Adam House

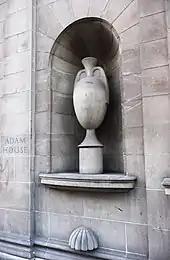
External detail from Adam House

The four storey building with basement, at 5 and 6 Chambers Street, was built in a modern neo-classical style by William H Kininmonth, a leading Scottish exponent of Modernism, and dates to 1954. It includes a 164-seat basement theatre space, as well as the architecture studios. These were built to the rear of the building to limit traffic and other noise pollution.